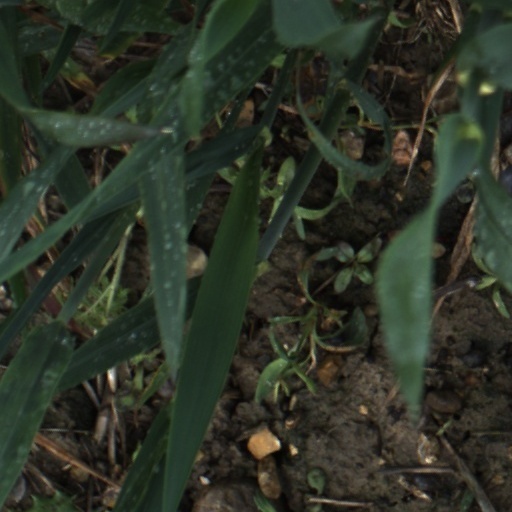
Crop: wheat